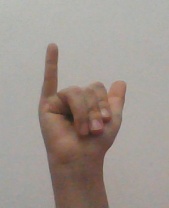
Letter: ya